Nytorv 19

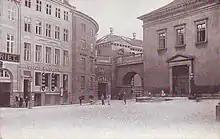
Otto B. Wroblewski's at Nytorv 10

The publisher and former bookseller purchased the building in 1877. He had started his career as a bookseller in Rskilde in 1855. In 1848, he opened a combined bookshop, stationery and publisher at Købmagergade 18. On 1 January 1862, he closed the bookshop to focus on his activities as a publisher as well as the sale of stamped paper. On 1 April 1863, he moved the firm to new premises at Nytorv 11. In 1872, he moved again, now to Nytorv 27, on the other side of the square (corner of Strøget). Wroblewski opened an elegant shop in his new building at Nytorv 19. From 14 October 1882, he also operated a bookshop in the building.